Ninjas in popular culture

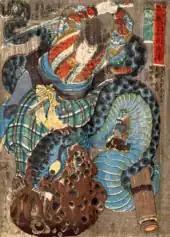
Jiraiya battles a snake with the help of a toad; woodblock print on paper by Utagawa Kuniyoshi, circa 1843

Ninjas first entered popular culture in the Edo period. In modern Japan, ninja are a national myth that stems from folk tales and continues through modern day popular culture. Though many Japanese warriors performed amazing feats, there is no evidence that any of them were supernatural. Some of the folk tales are based on historical figures, such as a "daimyō" (lord) challenging a ninja to prove his worth by stealing his pillow or weapon while he slept.